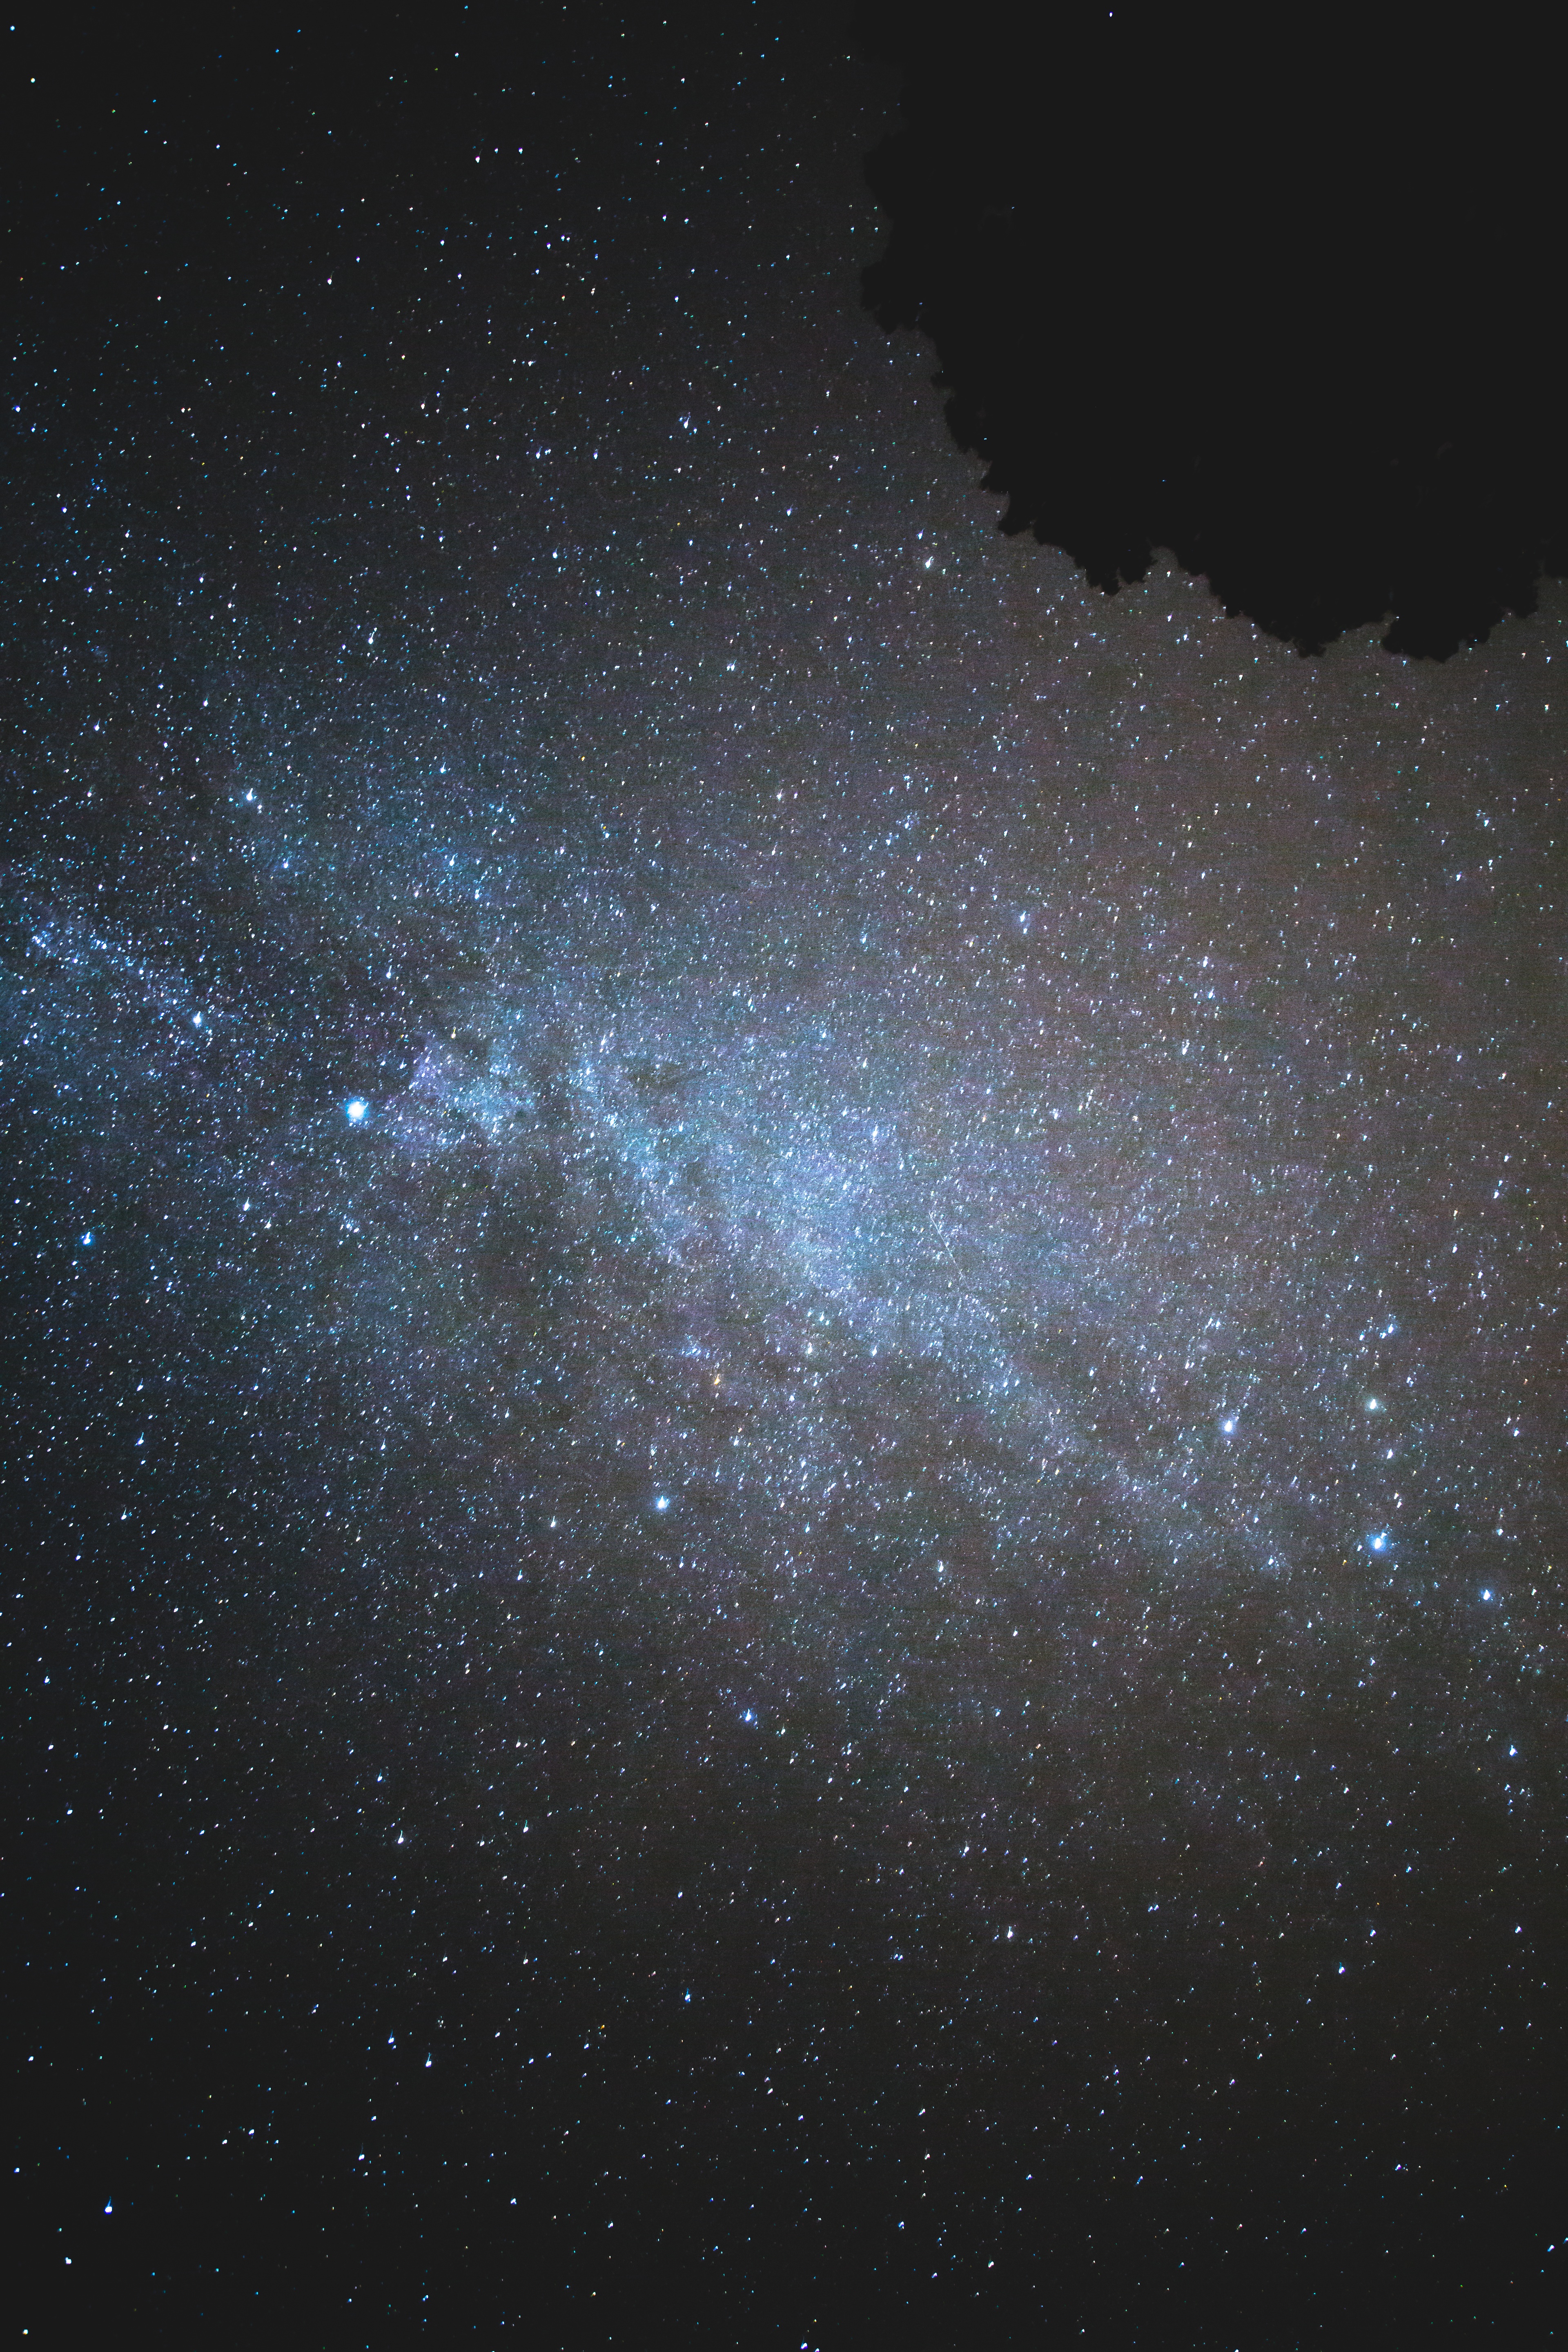
sky, star, milky way, atmosphere, galaxy, nebula, outer space, astronomy, astronomical object, spiral galaxy